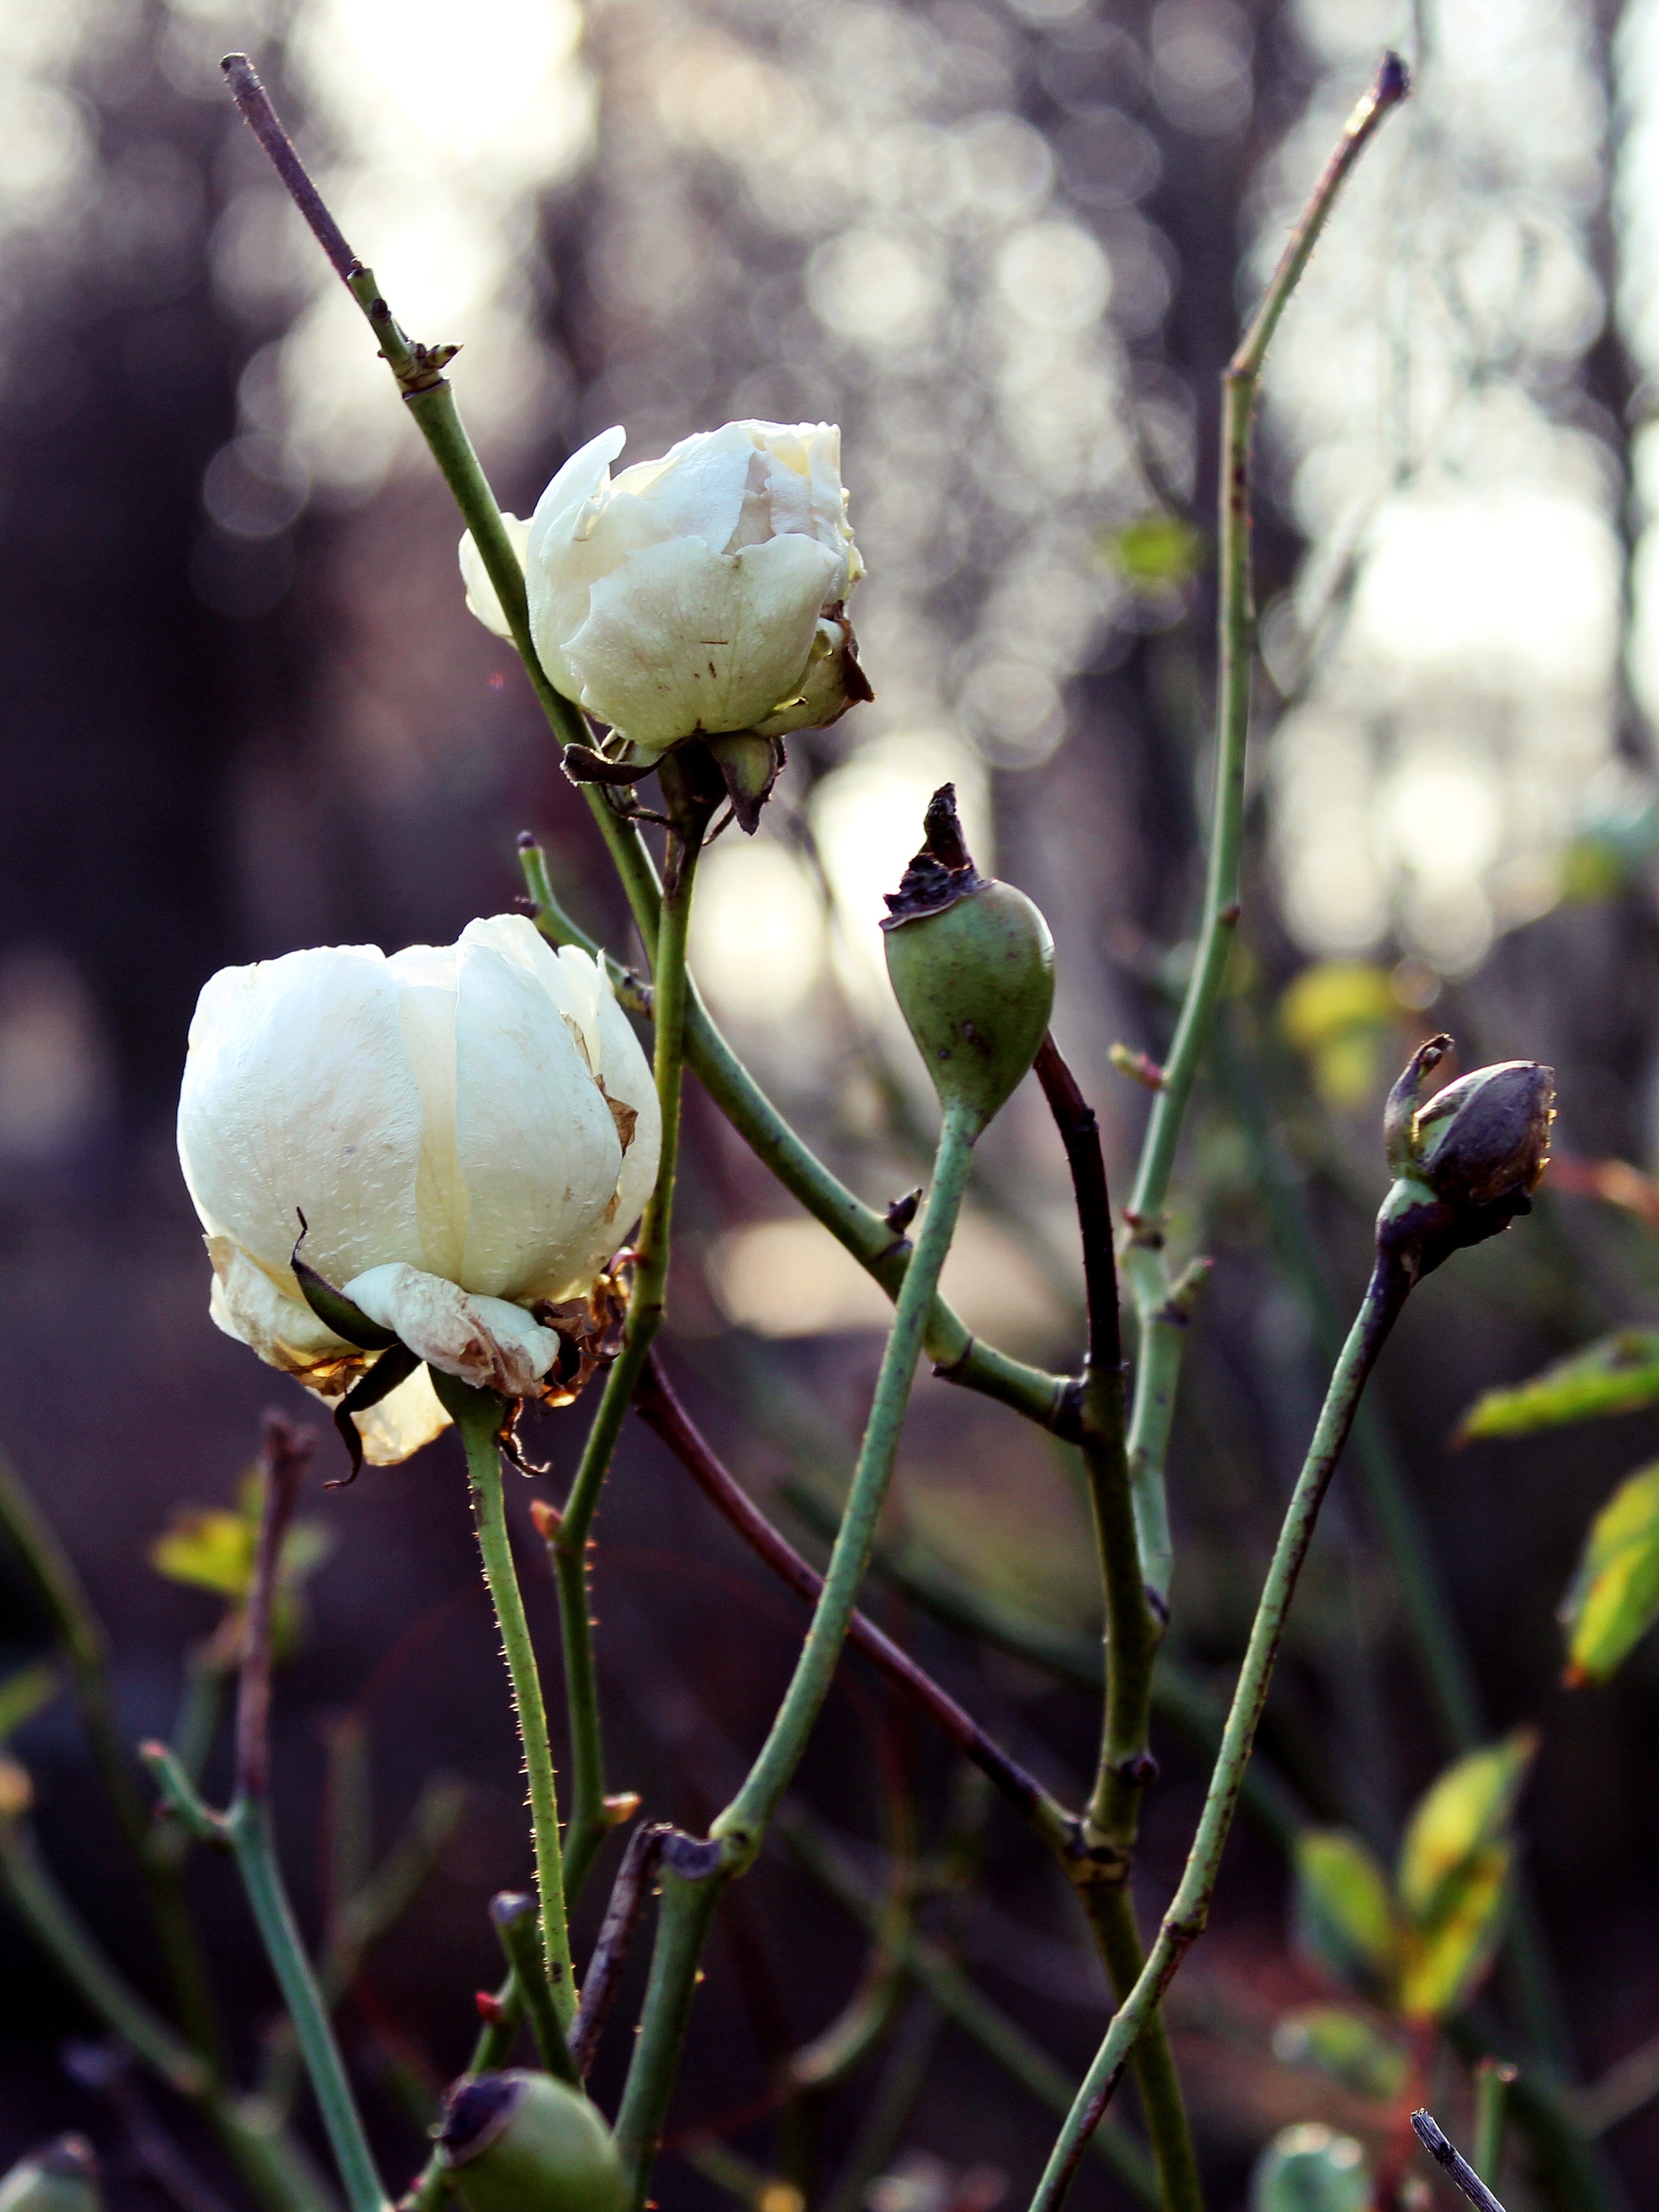
nature, branch, blossom, winter, plant, white, photography, sunlight, leaf, flower, petal, bloom, bush, rose, spring, green, romantic, botany, garden, flora, wildflower, close up, background, petals, beauty, bud, tender, bouquet of roses, rose bloom, macro photography, white rose, rose greenhouse, flowering plant, shrub rose, plant stem, land plant